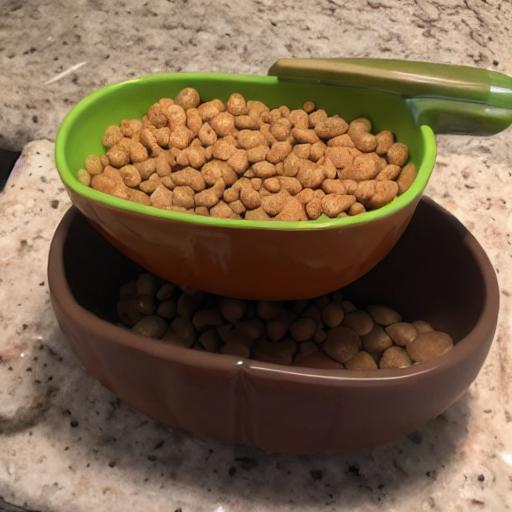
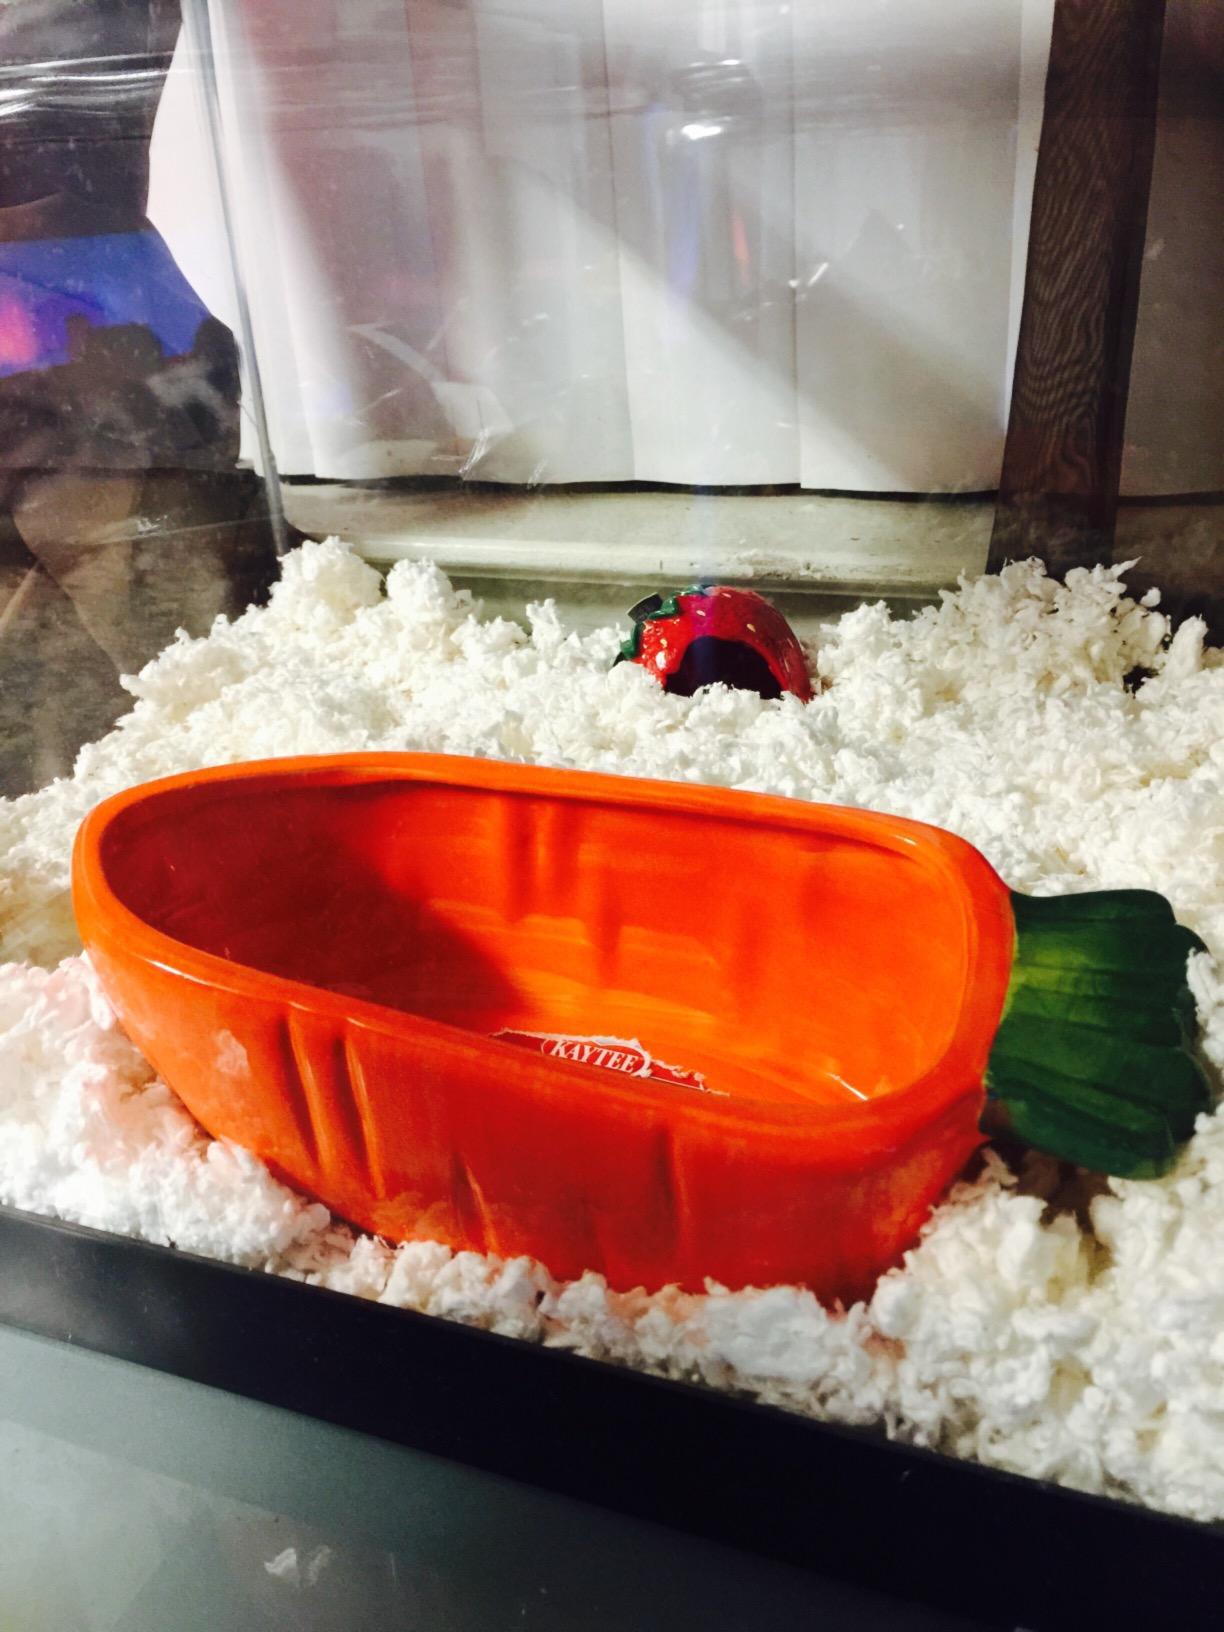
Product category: items_bowl
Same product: no